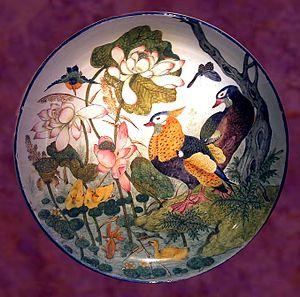
La faïence de Quimper est produite depuis 1708 dans le quartier faïencier historique de Locmaria, près du centre-ville de Quimper. Sa production s'est développée en faisant venir l'argile de Bordeaux et Rouen, bénéficiant de la présence de deux cours d'eau, l'Odet et le Steir et des forêts environnantes pour le combustible.